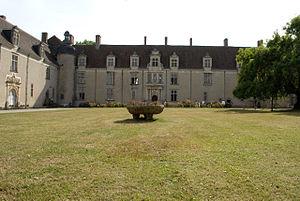
Le Château du Fraisse à Nouic, Haute-Vienne
Cet article recense les monuments historiques de la Haute-Vienne, en France.
Nouic est une commune française située dans le département de la Haute-Vienne, en région Nouvelle-Aquitaine.